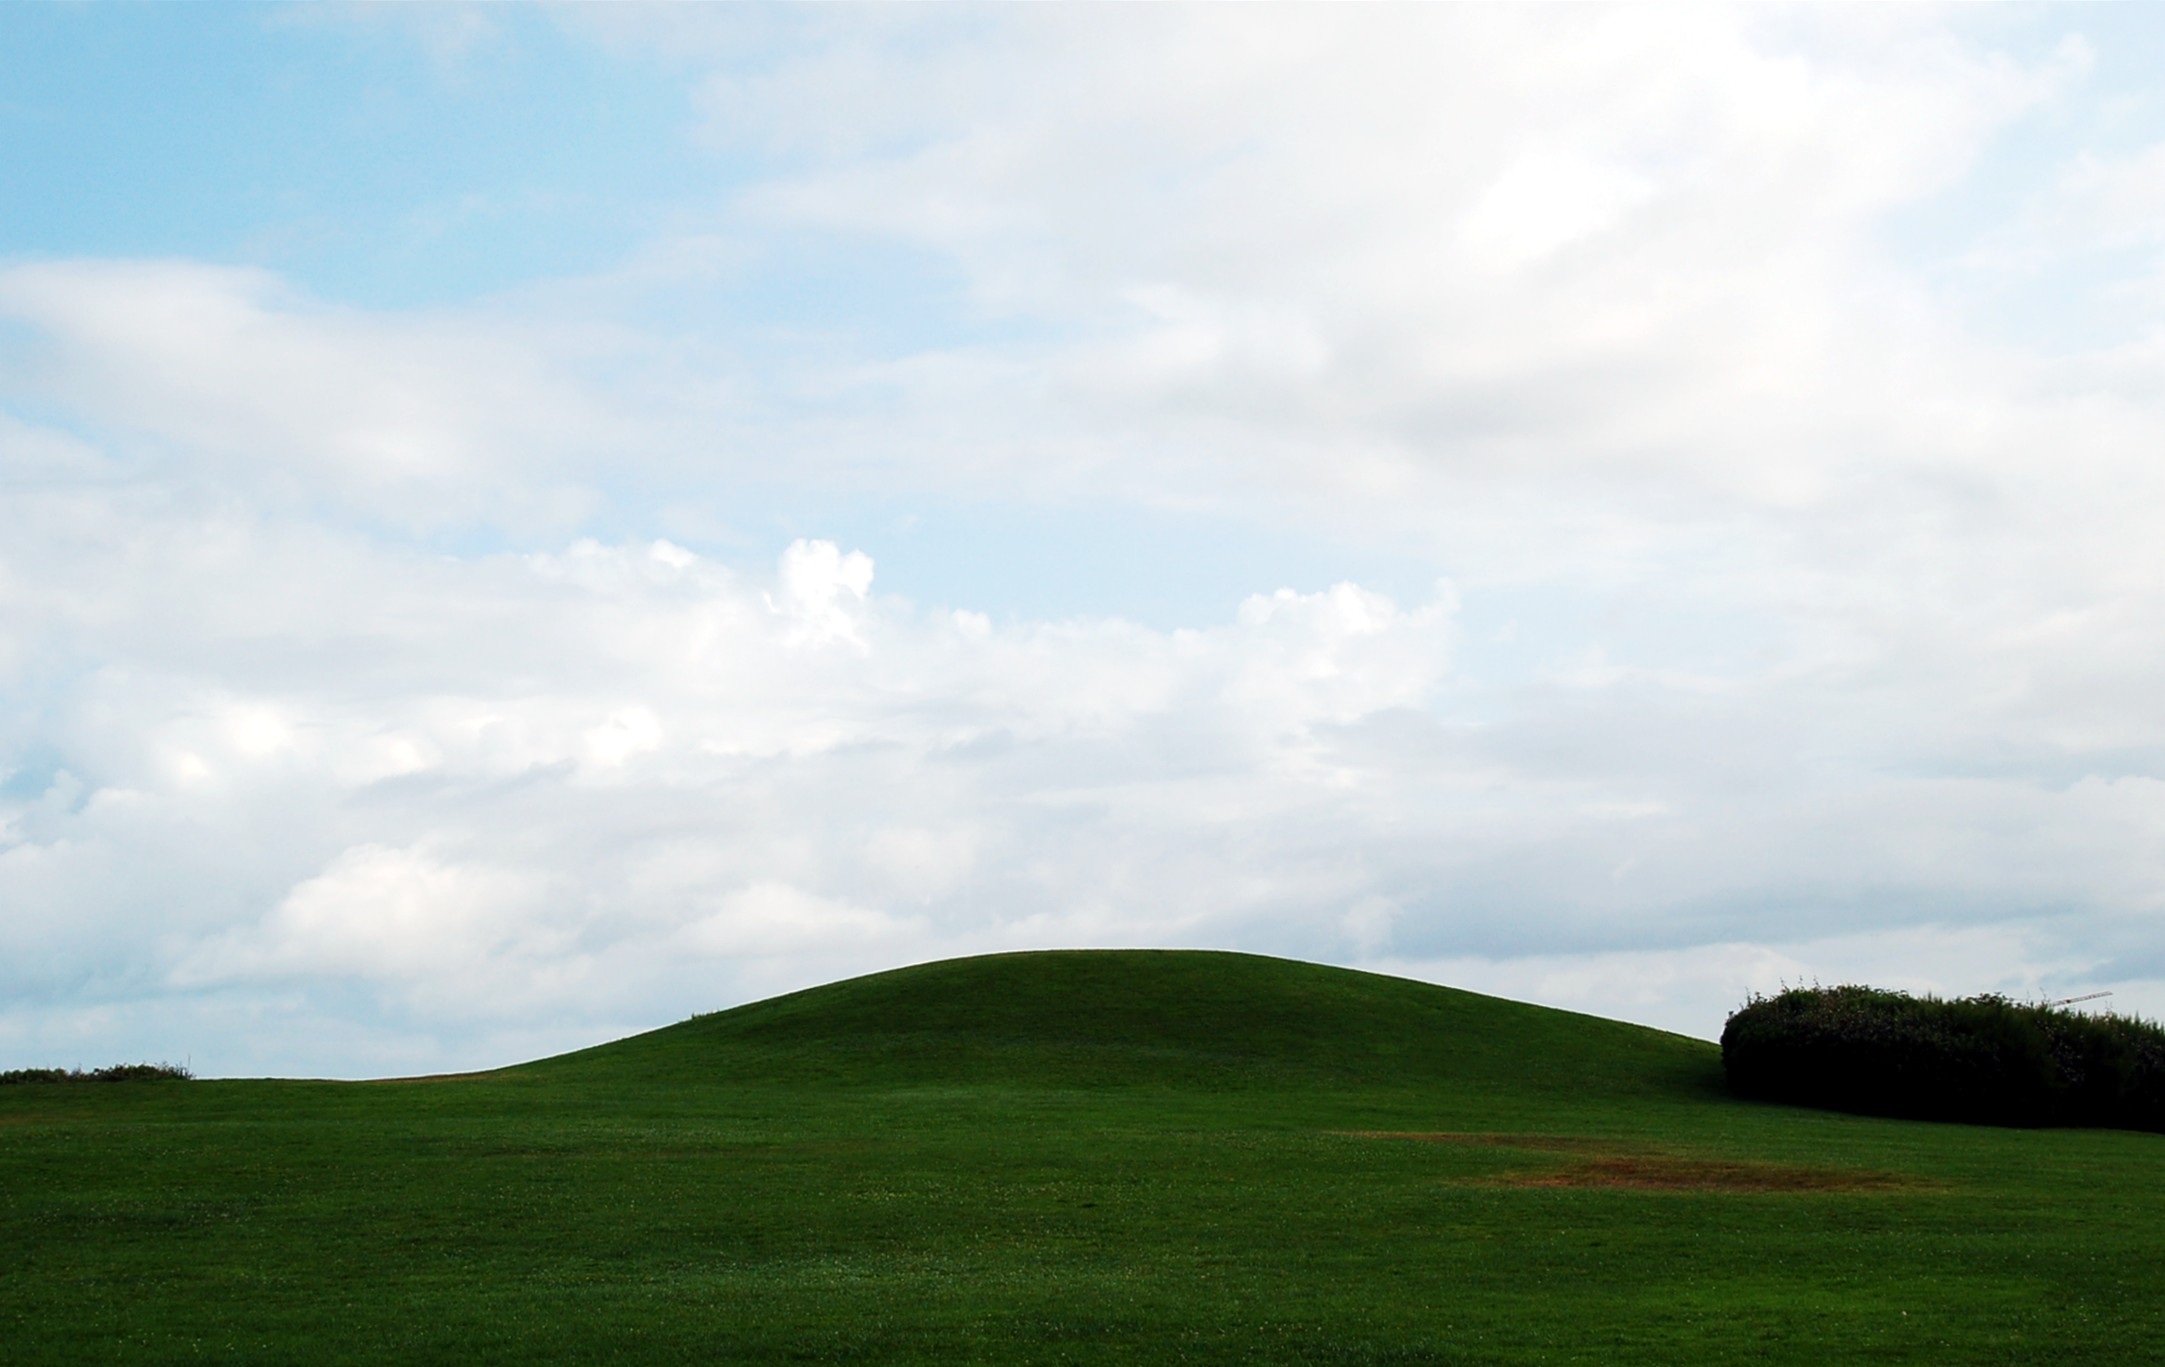
landscape, tree, nature, grass, horizon, mountain, light, cloud, sky, sunset, field, meadow, prairie, hill, view, green, solo, blue, plain, zen, background image, clouds, relaxation, background, mountains, grassland, landscapes, wallpaper, beauty, serenity, habitat, soledad, rural area, screen saver, atmosphere of earth